Damat Ali-Paša's Turbeh

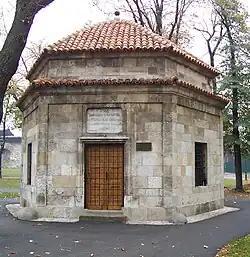
Erected in 1784. Extensively restored after WWI

Damat Ali-Paša's Turbeh is an Ottoman mausoleum erected in 1784 in Belgrade, Serbia. It held the body of the vizier Silahdar Damat Ali Pasha. The building is situated in the Upper Town of the Belgrade Fortress. Along with Sheik Mustafa's Tomb, this monument represents one of the only remaining examples of Islamic funerary architecture in Belgrade.